Wilhelm Lossen

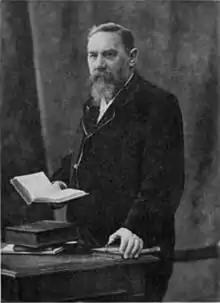
Wilhelm Clemens Lossen

Wilhelm Clemens Lossen (8 May 1838 in Kreuznach – 29 October 1906 in Aachen) was a German chemist. He was the brother of geologist Karl August Lossen.